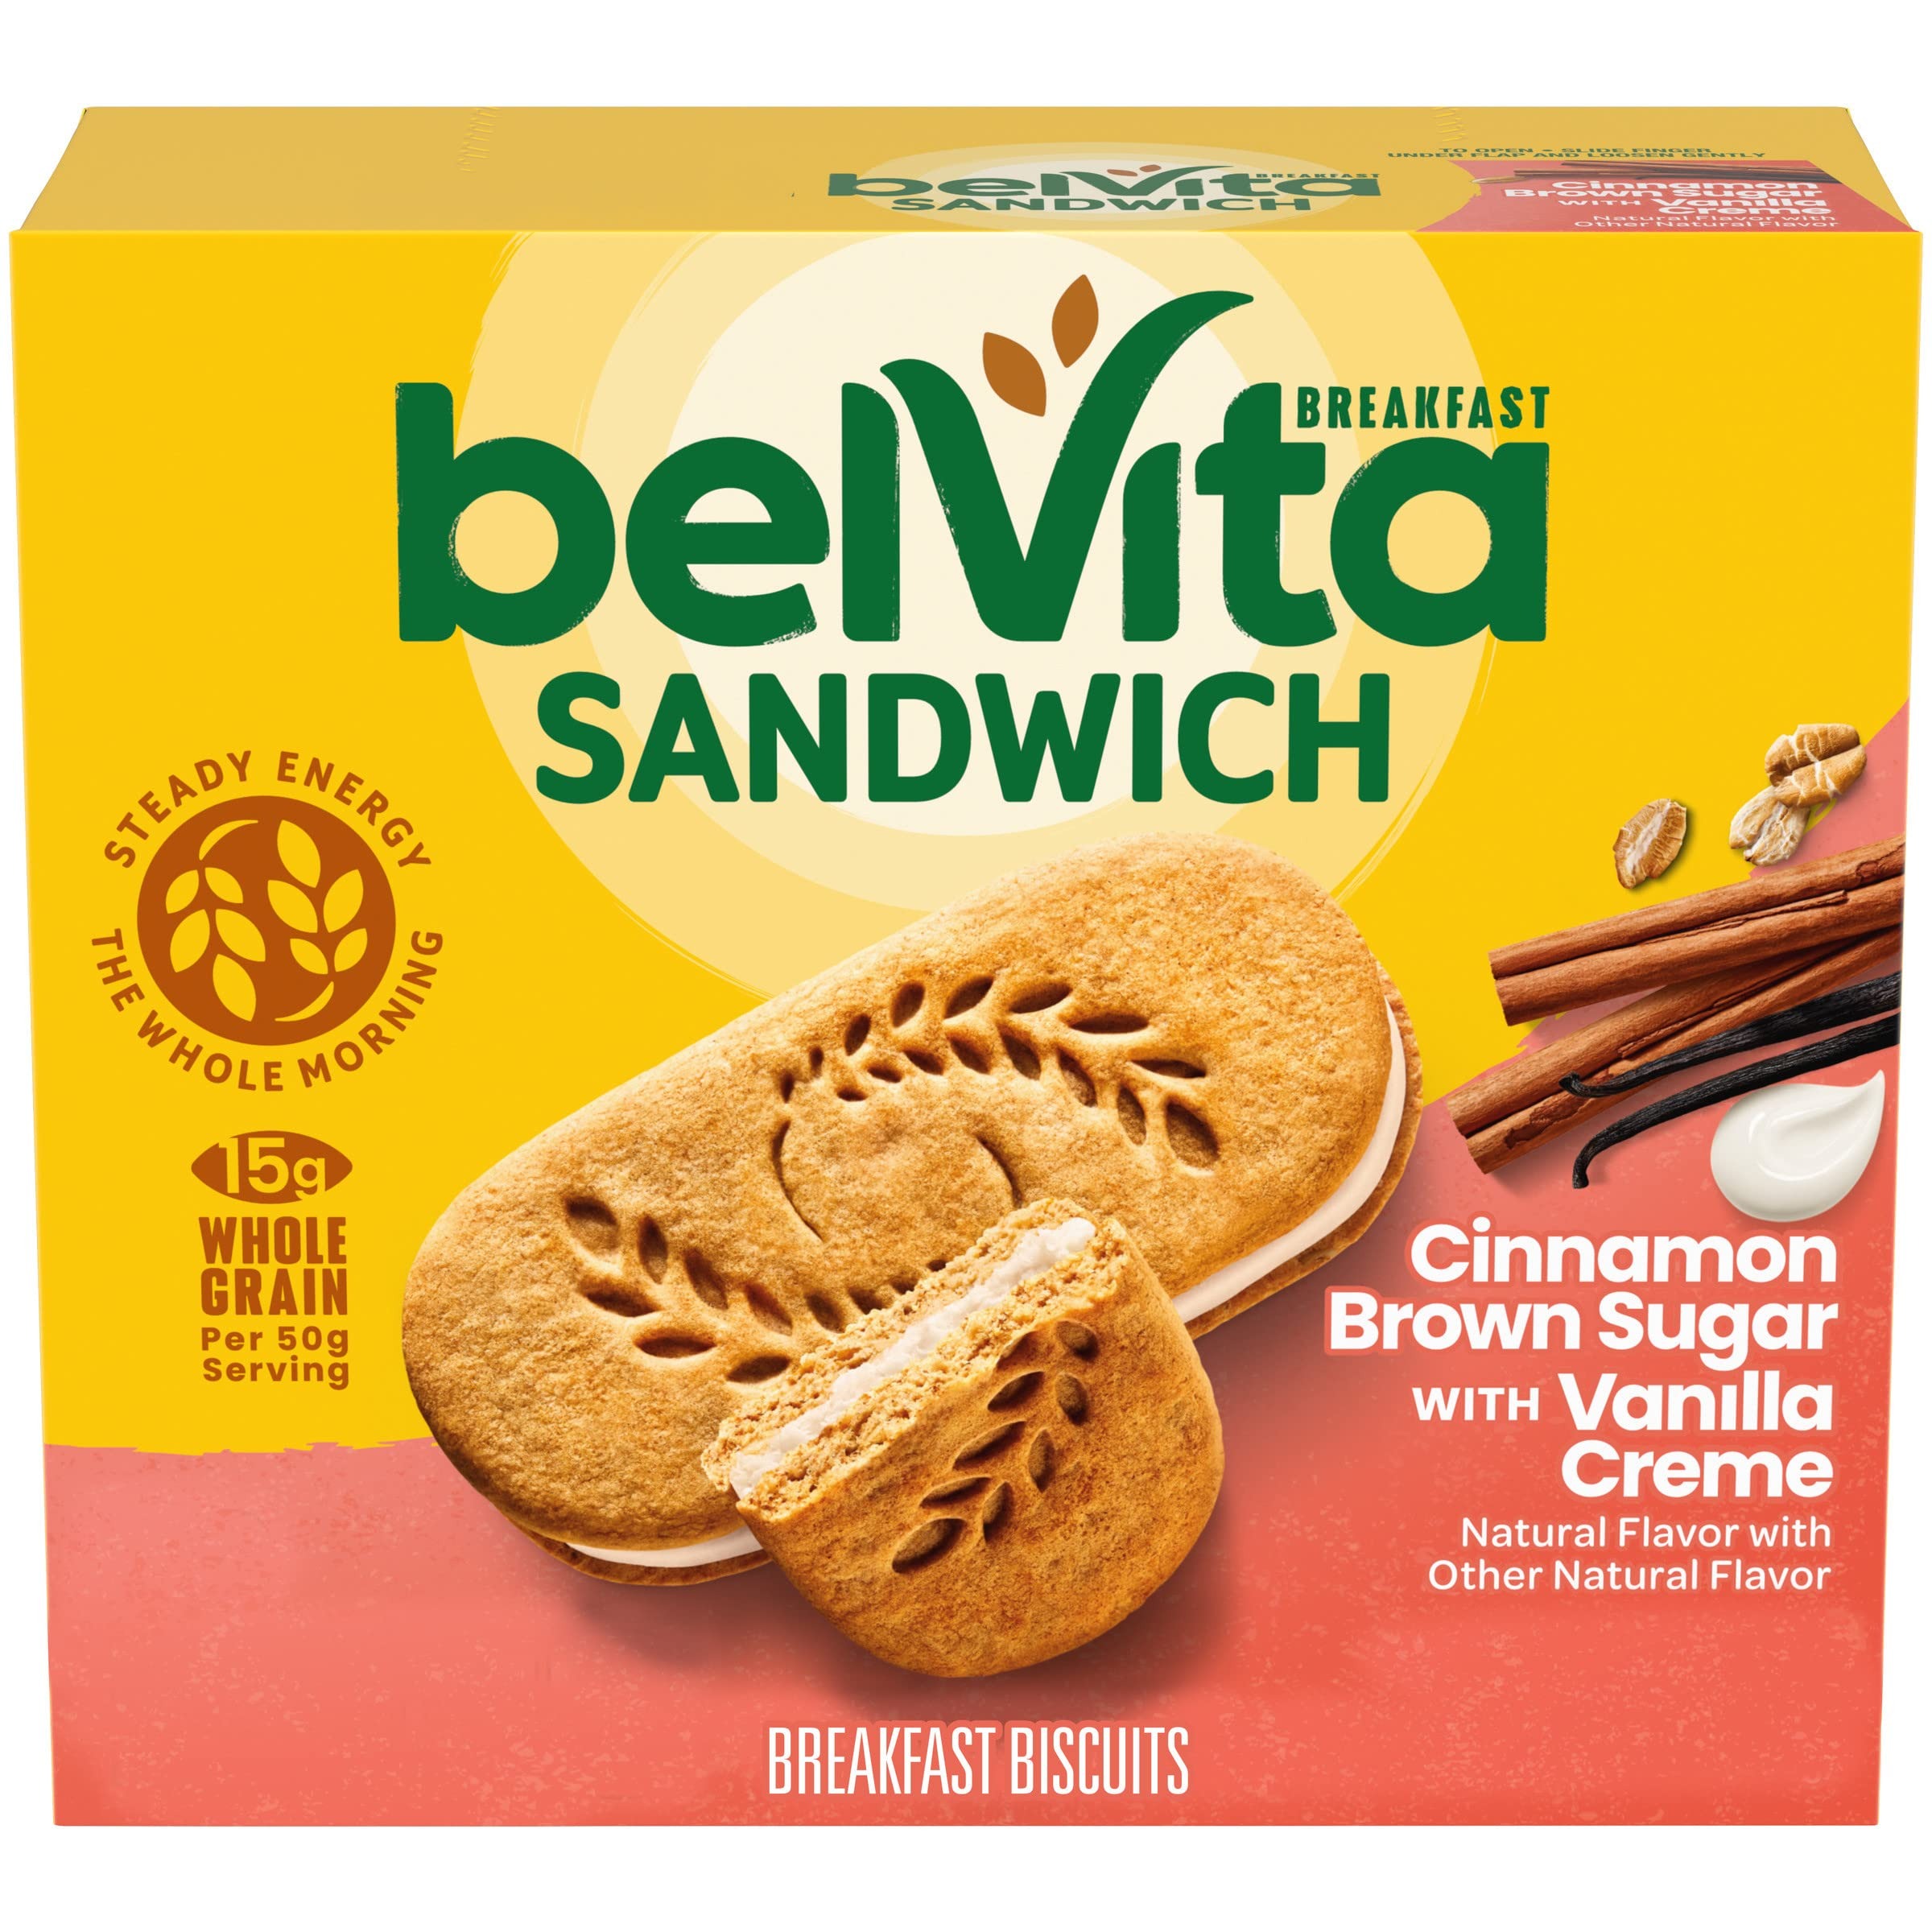
Item Name: belVita Breakfast Sandwich Cinnamon Brown Sugar with Vanilla Creme Breakfast Biscuits, 5 Packs (2 Sandwiches Per Pack)
Bullet Point 1: One box with 5 packs, 2 sandwiches per pack, of belVita Breakfast Sandwich Cinnamon Brown Sugar with Vanilla Creme Breakfast Biscuits (packaging may vary)
Bullet Point 2: Cinnamon sugar breakfast sandwich cookies made with vanilla creme and wholesome grains are specially baked with slow-release carbs that break down gradually in the body to deliver delicious, steady energy
Bullet Point 3: Kosher, cholesterol free breakfast sandwich cookies with no high-fructose corn syrup and no artificial colors, flavors or sweeteners
Bullet Point 4: These delicious, convenient breakfast biscuits are a great alternative to traditional breakfast snacks
Bullet Point 5: Alternative to traditional breakfast bars, these individual snacks are perfect for enjoying on the go, at the office or at home
Value: 8.8
Unit: Ounce

Price: 4.99